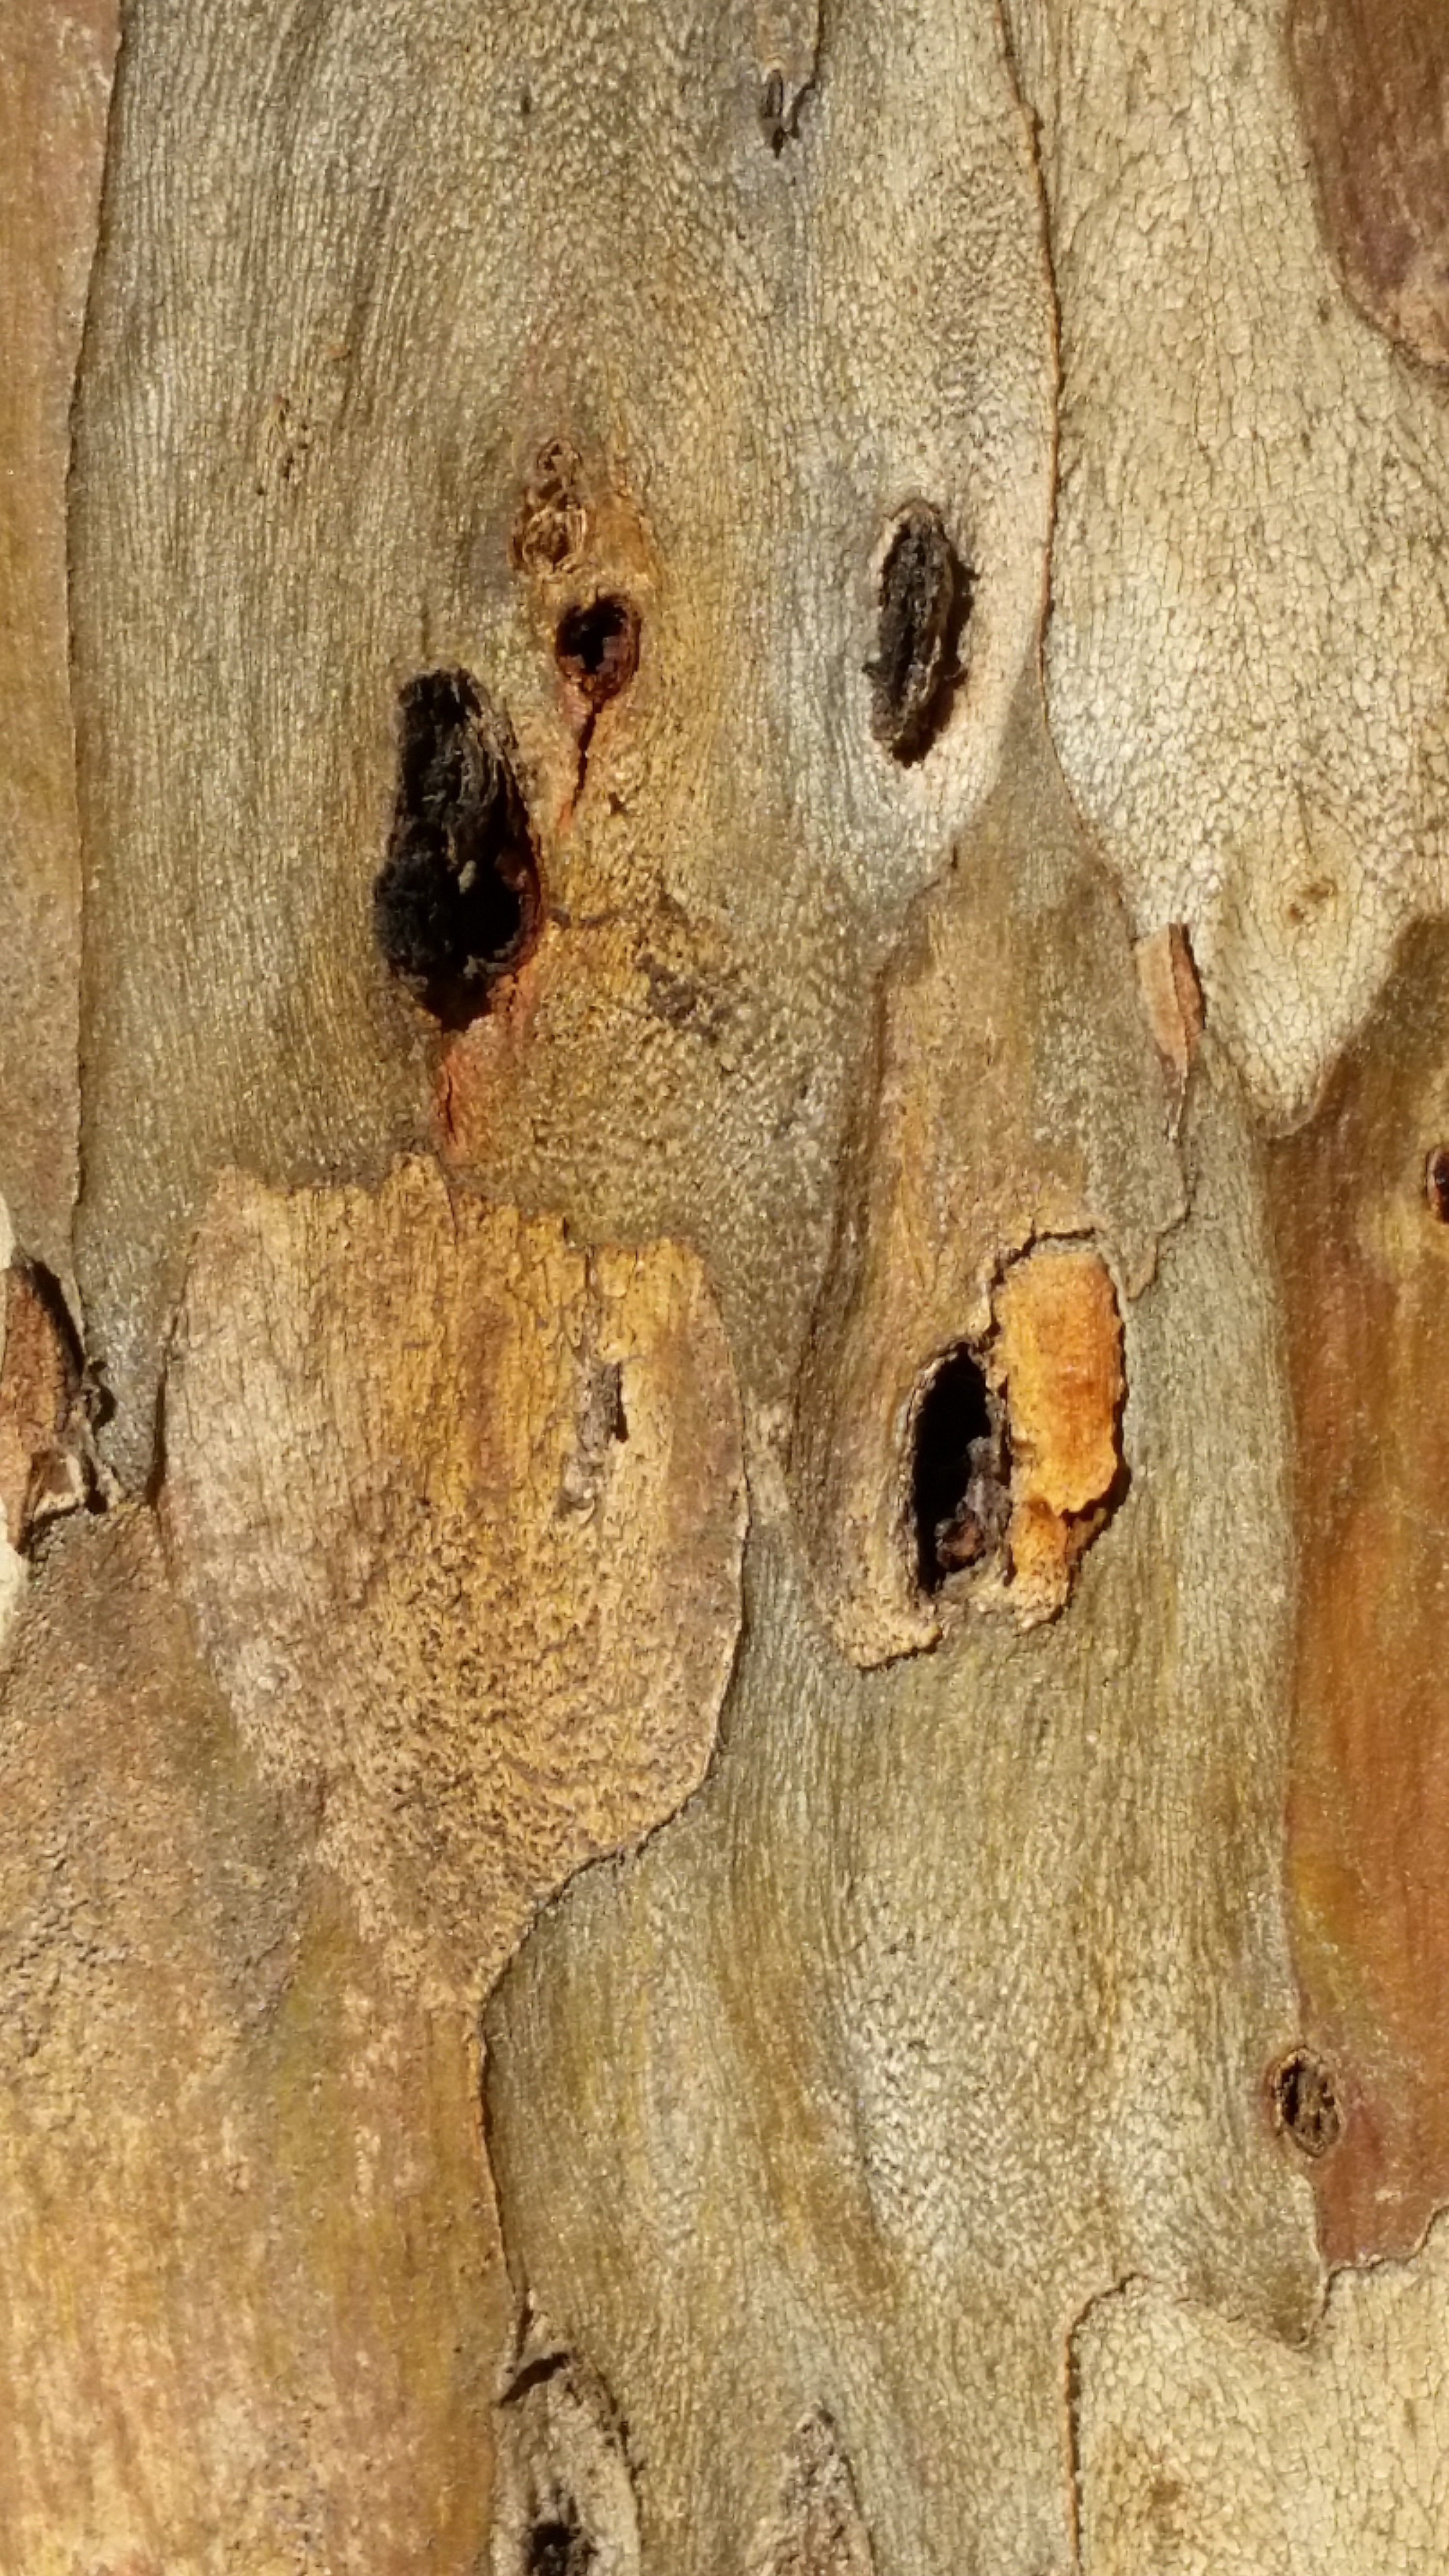
tree, nature, wood, grain, texture, leaf, adventure, trunk, recreation, formation, pattern, brown, fauna, background, backdrop, ancient history, outdoor recreation